Pentax D FA 100mm WR lens

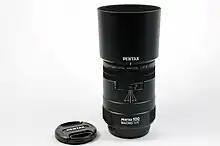

The Pentax smc D-FA 100 mm F2.8 Macro WR is a macro lens for K-mount announced by Pentax on December 9, 2009.